Great Plague of London

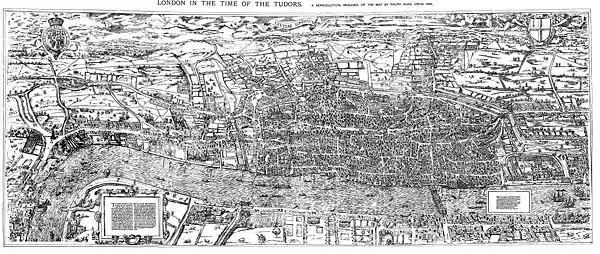
The "Woodcut" map of London, dating from the 1560s

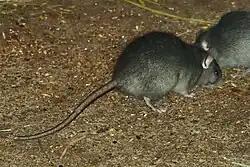
"Rattus rattus", the black rat. Smaller than "Rattus norvegicus", the brown rat, which later supplanted it, it is also keener to live near humankind. Timber houses and overcrowded slums provided excellent homes. The link between the rat as reservoir of infection and host to fleas which could transfer to man was not understood. Efforts were made to eliminate cats and dogs: if anything, this encouraged the rats. Body lice were also important plague vectors.

The plague was endemic in 17th-century London, as it was in other European cities at the time. The disease periodically erupted into massive epidemics. There were 30,000 deaths due to the plague in 1603, 35,000 in 1625, 10,000 in 1636, and smaller numbers in other years.